Álex Palou

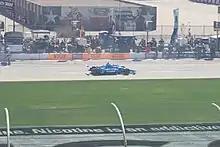
Palou during the 2022 XPEL 375

Palou also raced with Teo Martín Motorsport in three rounds of the 2017 World Series Formula V8 3.5 championship, where he won three poles and a race. This partial season earned him 10th in the championship. Palou finished 2017 with Campos Racing in two Formula 2 rounds, where he scored 5 points. Palou led the majority of the Jerez sprint race from the reverse grid pole, but ultimately, he could not hang on to the lead with his heavily worn tires and finished 8th. These two rounds finished him 21st in the championship.